Dragon: The Bruce Lee Story

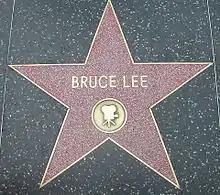
Bruce's star on the Hollywood Walk of Fame was dedicated on the day "Dragon: The Bruce Lee Story" premiered.

"Dragon: The Bruce Lee Story" premiered in Hollywood at Grauman's Chinese Theatre on 28 April 1993; Bruce's star on the Hollywood Walk of Fame was dedicated earlier that day. A postscreening after party was held in a nearby parking lot under a tent that was decorated with Chinese themes. More than 1,200 guests including Demi Moore, Wesley Snipes, Dolph Lundgren, Sheila E., Mike Myers, Cadwell and Shannon attended, together with the film's co-stars Lauren Holly, Robert Wagner, Nancy Kwan and Van Williams, and producer Raffaella De Laurentiis. Many viewers found the screening to be bittersweet, due to Brandon's recent death. Cadwell stated she attended because the film "is a tribute to our family's life and for that reason I thought I should be here. I feel the film is a tribute to Bruce as a father and to Brandon as a son."